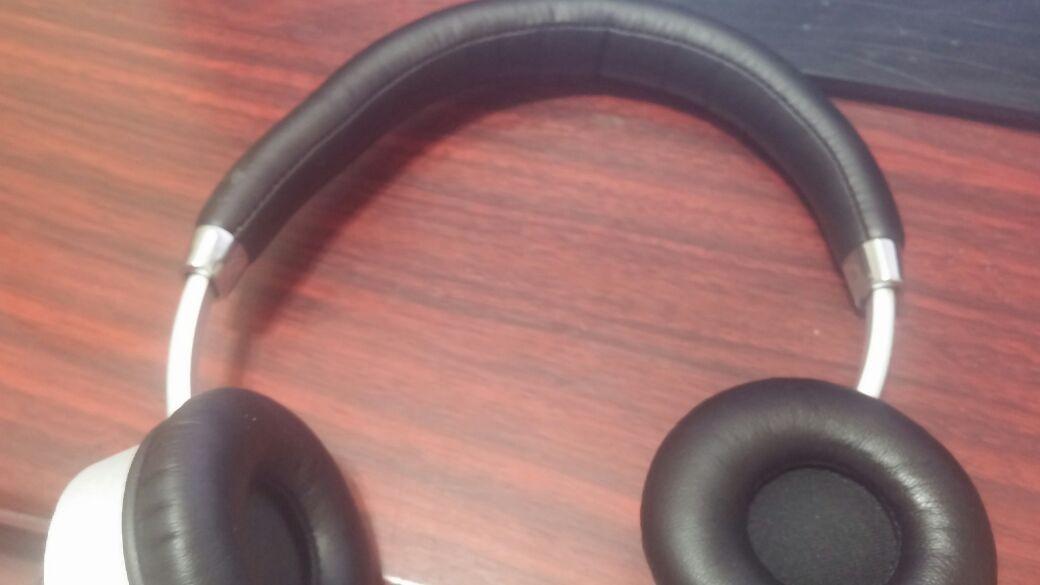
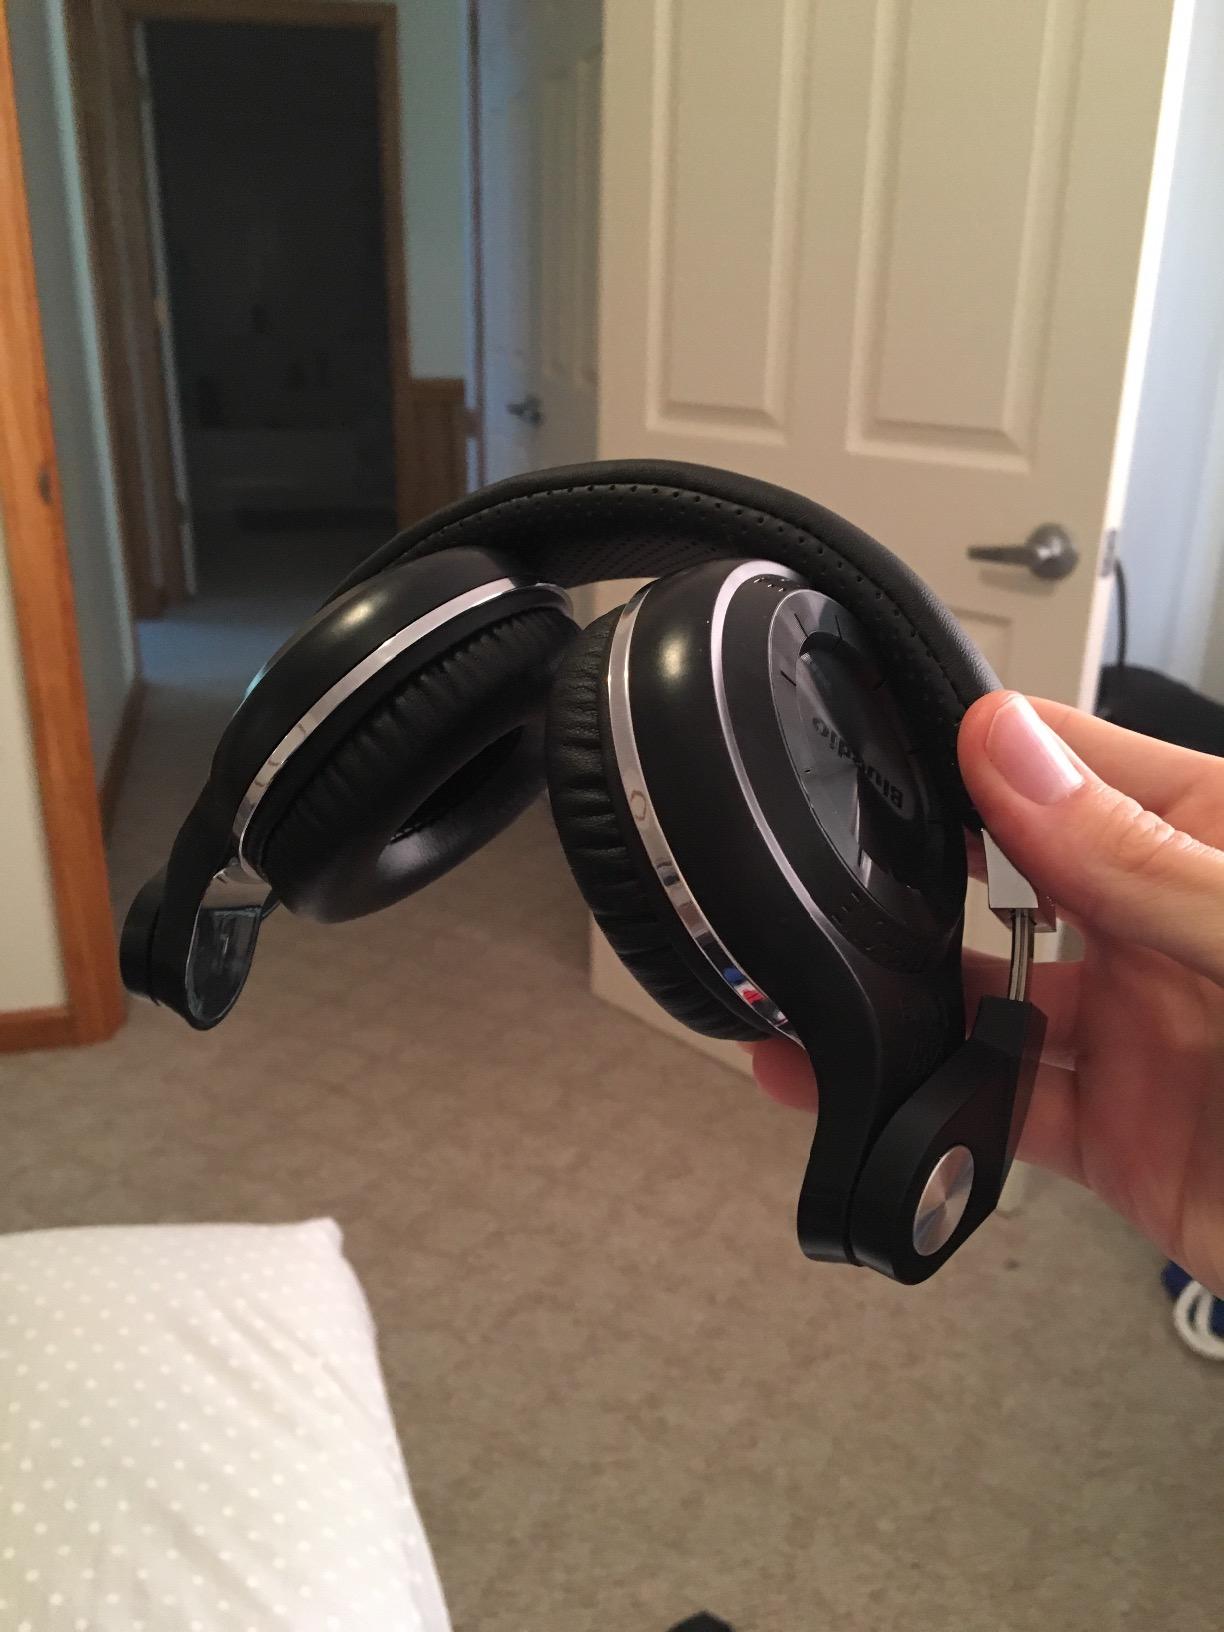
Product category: headphones
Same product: no